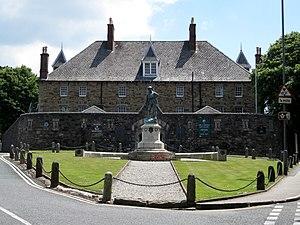
Cette liste des musées de Cornouailles, Angleterre contient des musées qui sont définis dans ce contexte comme des institutions qui recueillent et soignent des objets d'intérêt culturel, artistique, scientifique ou historique. leurs collections ou expositions connexes disponibles pour la consultation publique. Sont également inclus les galeries d'art à but non lucratif et les galeries d'art universitaires. Les musées virtuels ne sont pas inclus.